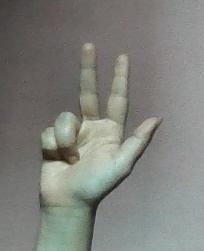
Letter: al